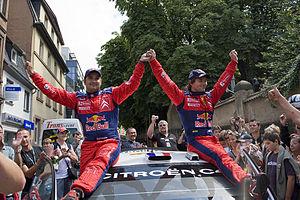
Daniel Elena, né le 26 octobre 1972 à Monaco, est un copilote de rallye monégasque. Il a fait ses débuts en 1997 dans l'équipe Rallye Jeune en tant que copilote d'Hervé Bernard. Il est pour la première fois copilote de Sébastien Loeb en 1997 au Critérium des Cévennes. Depuis ce parcours, les hommes ne se sont plus jamais séparés. En 2004, 2005 et 2006 ils sont champions du monde WRC avec la Citroën Xsara WRC, puis avec la Citroën C4 WRC en 2007, 2008, 2009 et 2010. En 2011 et 2012, ils sont de nouveau champions avec la Citroën DS3 WRC.
Sébastien Loeb, né le 26 février 1974 à Haguenau, est un pilote de rallye français reconverti dans les compétitions sur circuit dans un premier temps, puis en rallye-raid et en rallycross plus récemment. Engagé sous les couleurs de Citroën Racing, il remporte avec son copilote Daniel Elena le championnat du monde des rallyes neuf fois consécutivement de 2004 à 2012 au terme de dix saisons complètes. Détenteur à son époque de la plupart des records de la discipline, acquis lors d'une période où le règlement imposait des ordres de passage pénalisants au numéro un mondial, il est le pilote le plus titré du sport automobile, le premier à s'être imposé dans trois championnats du monde FIA différents, et considéré par de nombreux observateurs et spécialistes comme le plus grand pilote de rallye de tous les temps. Vainqueur de compétitions internationales en GT puis en Tourisme, médaillé d'or aux X Games, sacré Champion des Champions à trois reprises et tombeur du record de la course de côte de Pikes Peak, il s'affirme également comme l'un des pilotes les plus complets.
Le rallye d'Allemagne est une course automobile devenue manche du championnat du monde des rallyes en 2002 en remplacement de celle du Portugal. L'action se passe essentiellement autour de la ville de Trèves, il s'agit d'un rallye entièrement asphalté.